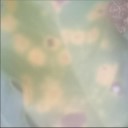
Label: Leaf_rust